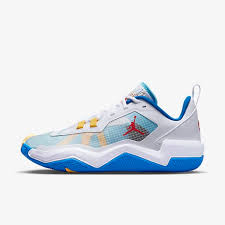
Label: Sneaker